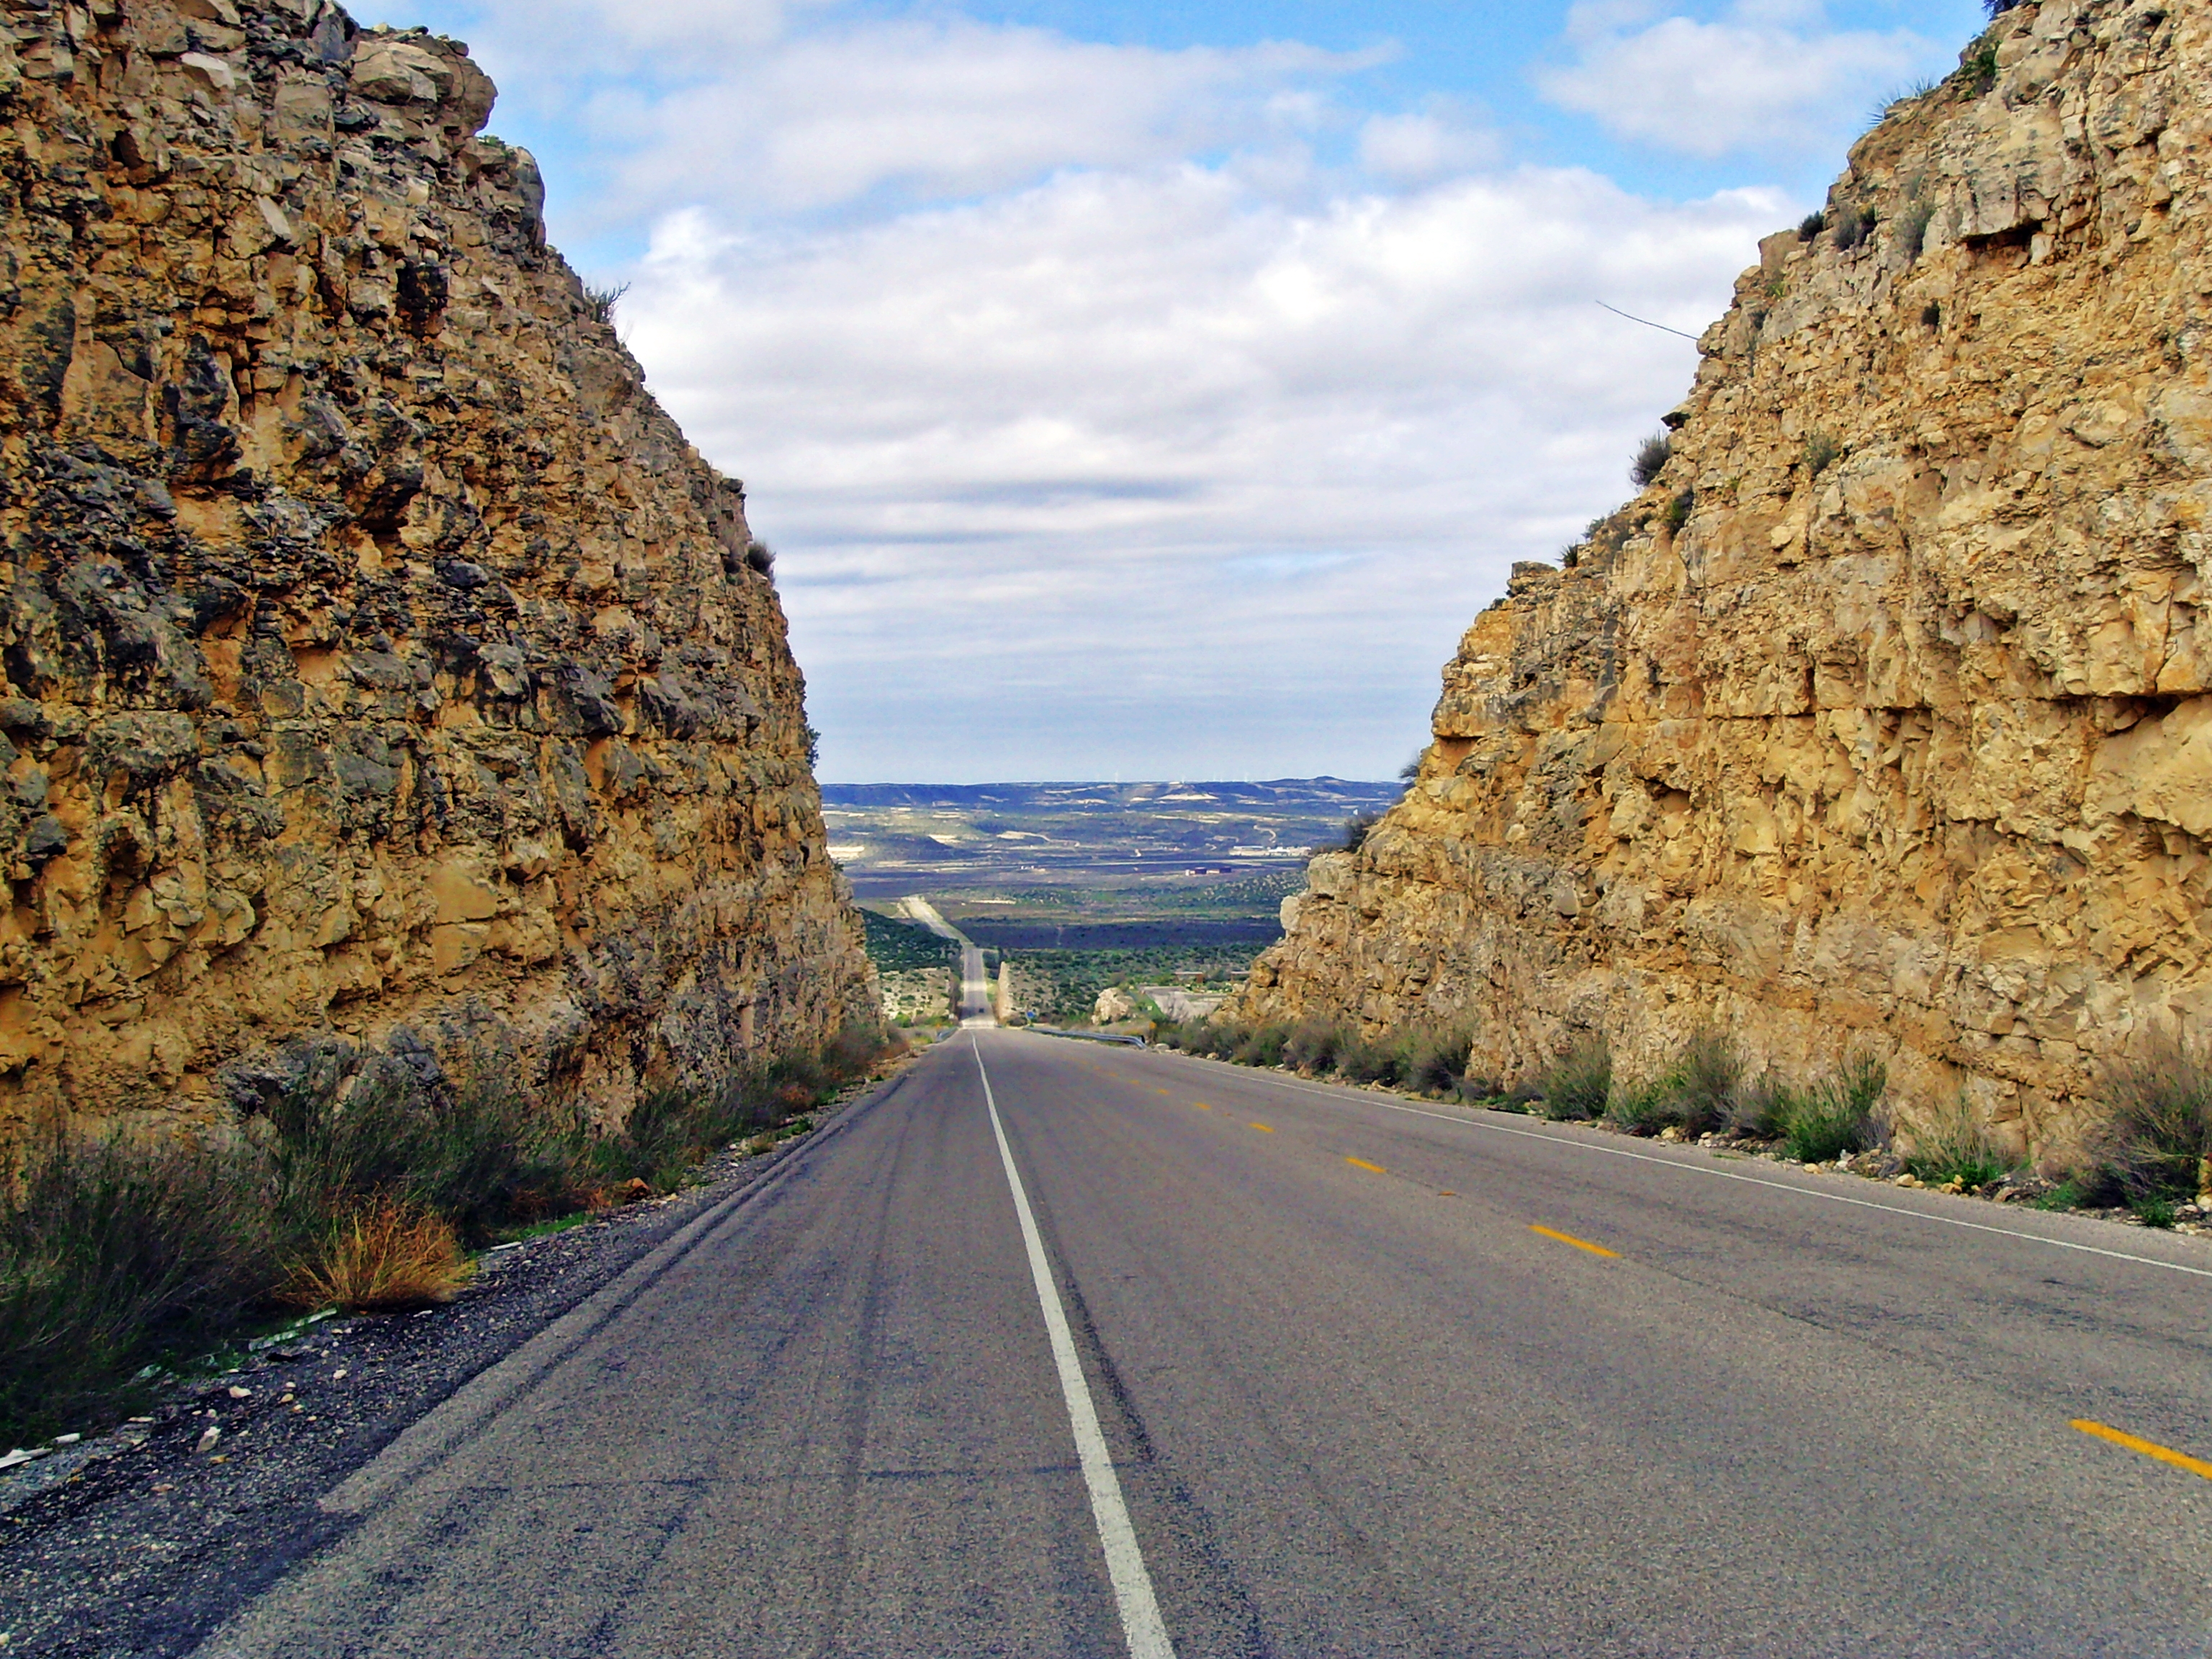
desert, Route 190, texas, road, rock, highway, infrastructure, sky, thoroughfare, geology, formation, road trip, road surface, asphalt, landscape, lane, wadi, tree, national park, badlands, cliff, fault, geological phenomenon, mountain, escarpment, canyon, plant, vacation, nonbuilding structure, hill, outcrop, tourism, shoulder